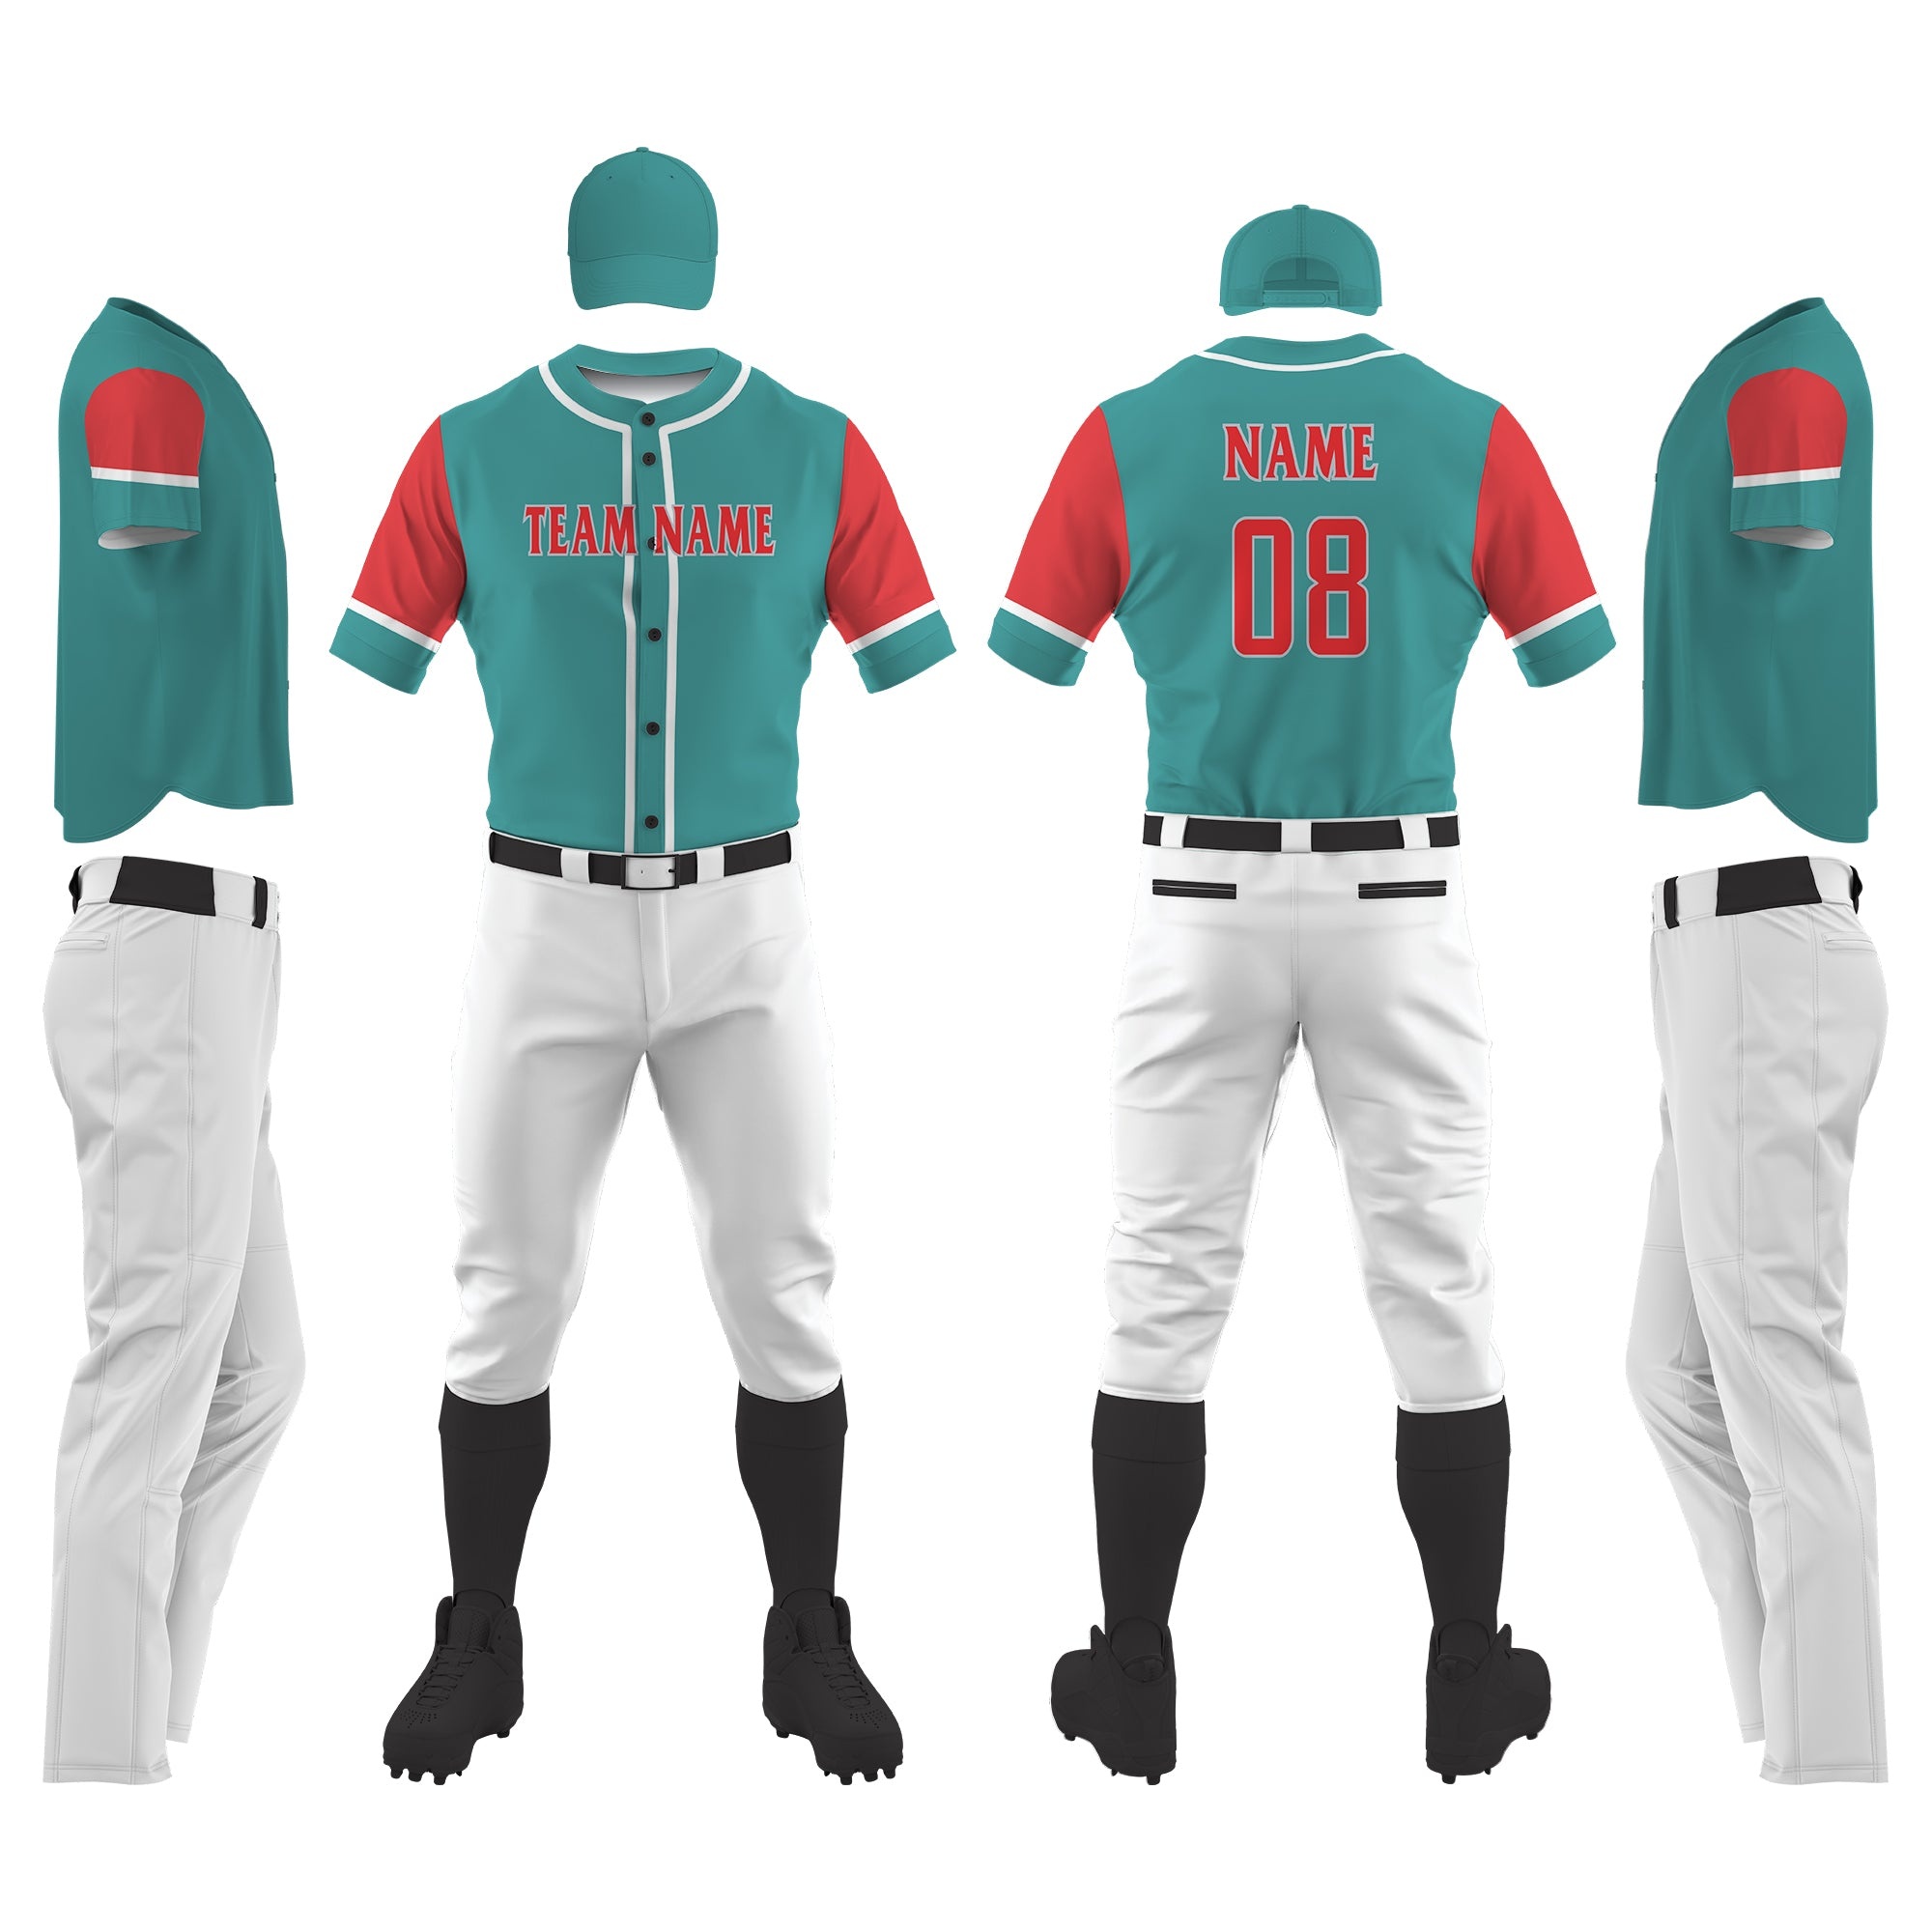
Baseball Uniform
Includes: One jersey, full button or two button with optional team name, player name and number. Additional Optional Add Ons: Hat, Baseball Pants, Belt, Socks, and customization such as numbers, names, or logos. Available Size: Youth & Adult Sizes Material: 100% Polyester. Doesn't shrink or fade Features: Breathable, Quick Dry & Comfortable Washing Instructions: Machine Washable Fit Type : True to size. Please refer to the size guide. Fully sublimated with option to upgrade to embroidery body { margin: 0; padding: 0; font-family: Arial, sans-serif; background-color: #f5f5f5; } .image-container { max-width: 800px; margin: 20px auto; box-shadow: 0 4px 8px rgba(0, 0, 0, 0.1); border-radius: 8px; overflow: hidden; text-align: center; } .image-container img { width: 100%; height: auto; display: block; cursor: pointer; } @media (max-width: 768px) { .image-container { margin: 10px; } }
Brand: HOORZ SPORTS
Category: Apparel & Accessories > Clothing > Uniforms & Workwear > Sports Uniforms